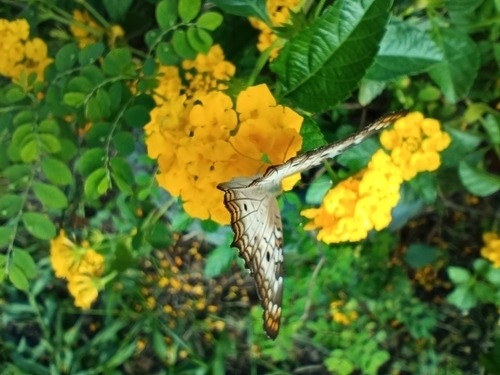
Scientific name: Anartia jatrophae
Common name: White peacock
Family: Nymphalidae
Order: Lepidoptera
Pollinator type: Primary pollinator
Habitat: Gardens, parks, and open areas
Geographic range: Southern United States to Argentina
Conservation status: Least Concern